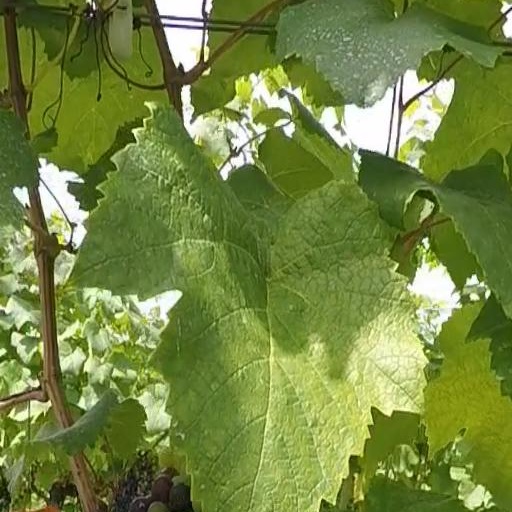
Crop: grape